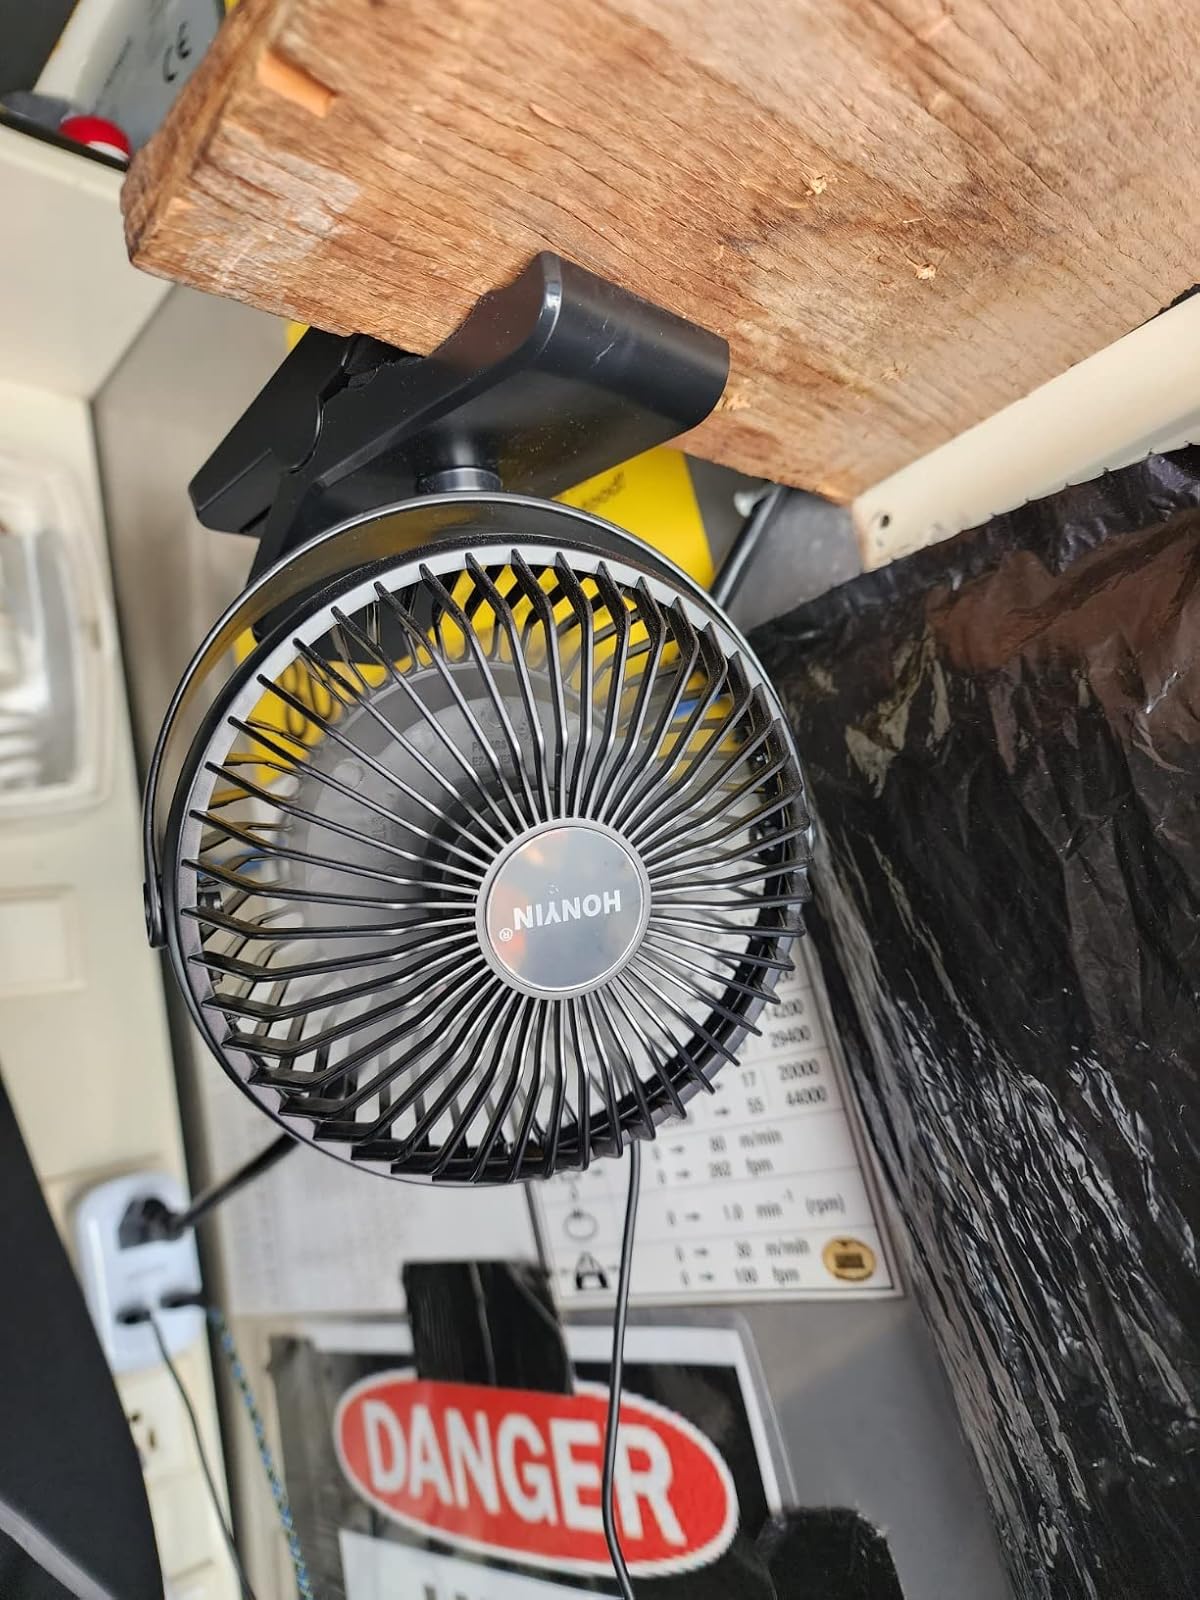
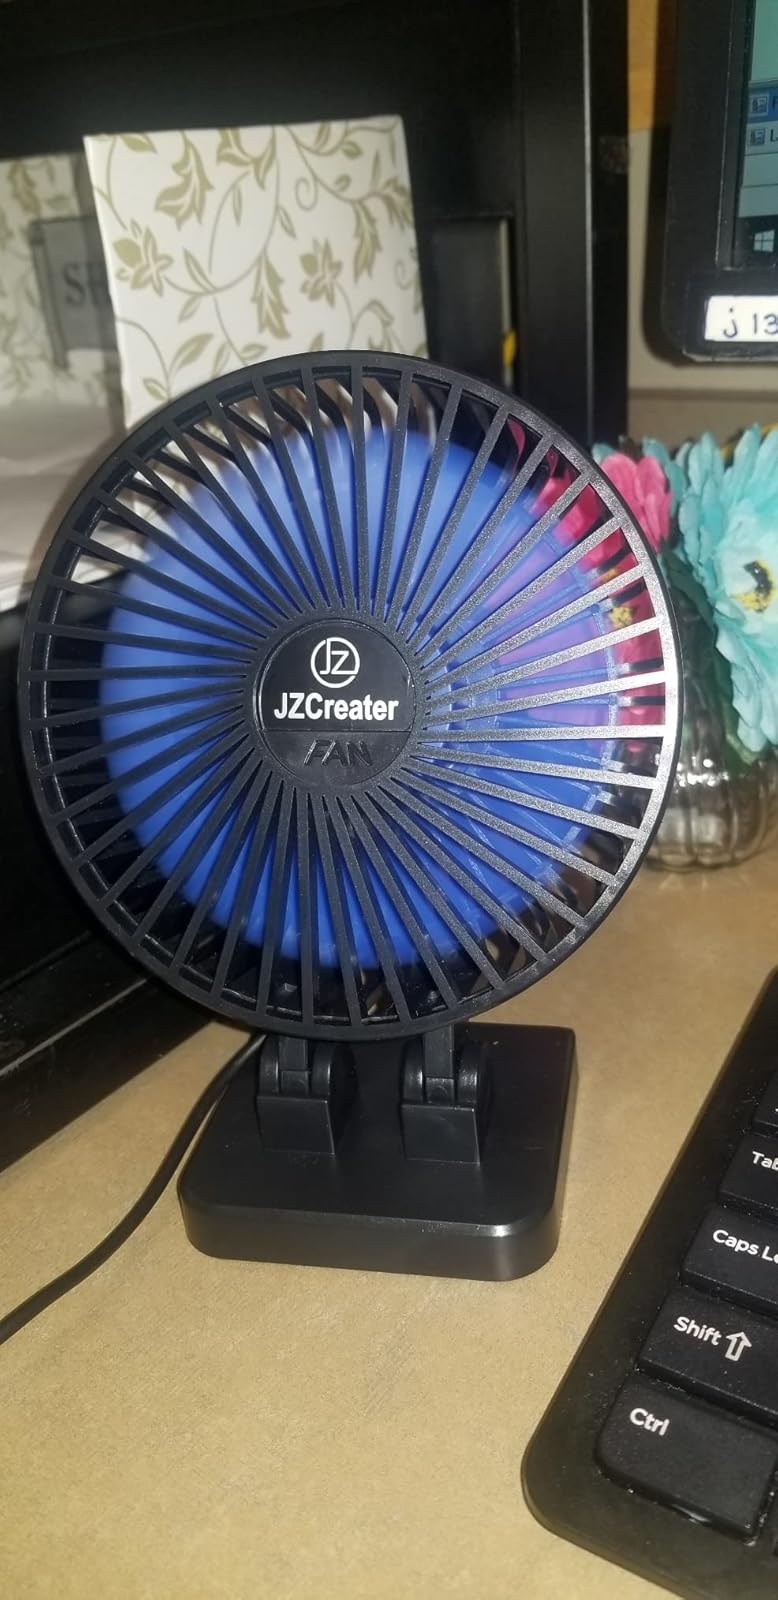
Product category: fan
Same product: no